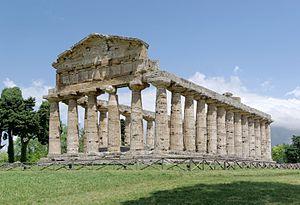
Cet article concerne les événements concernant l'architecture qui se sont déroulés durant le VIᵉ siècle av. J.-C. :